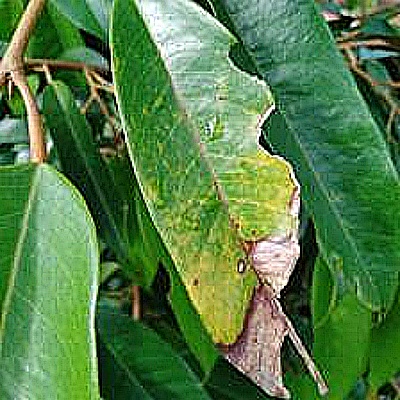
Label: Leaf_Blight